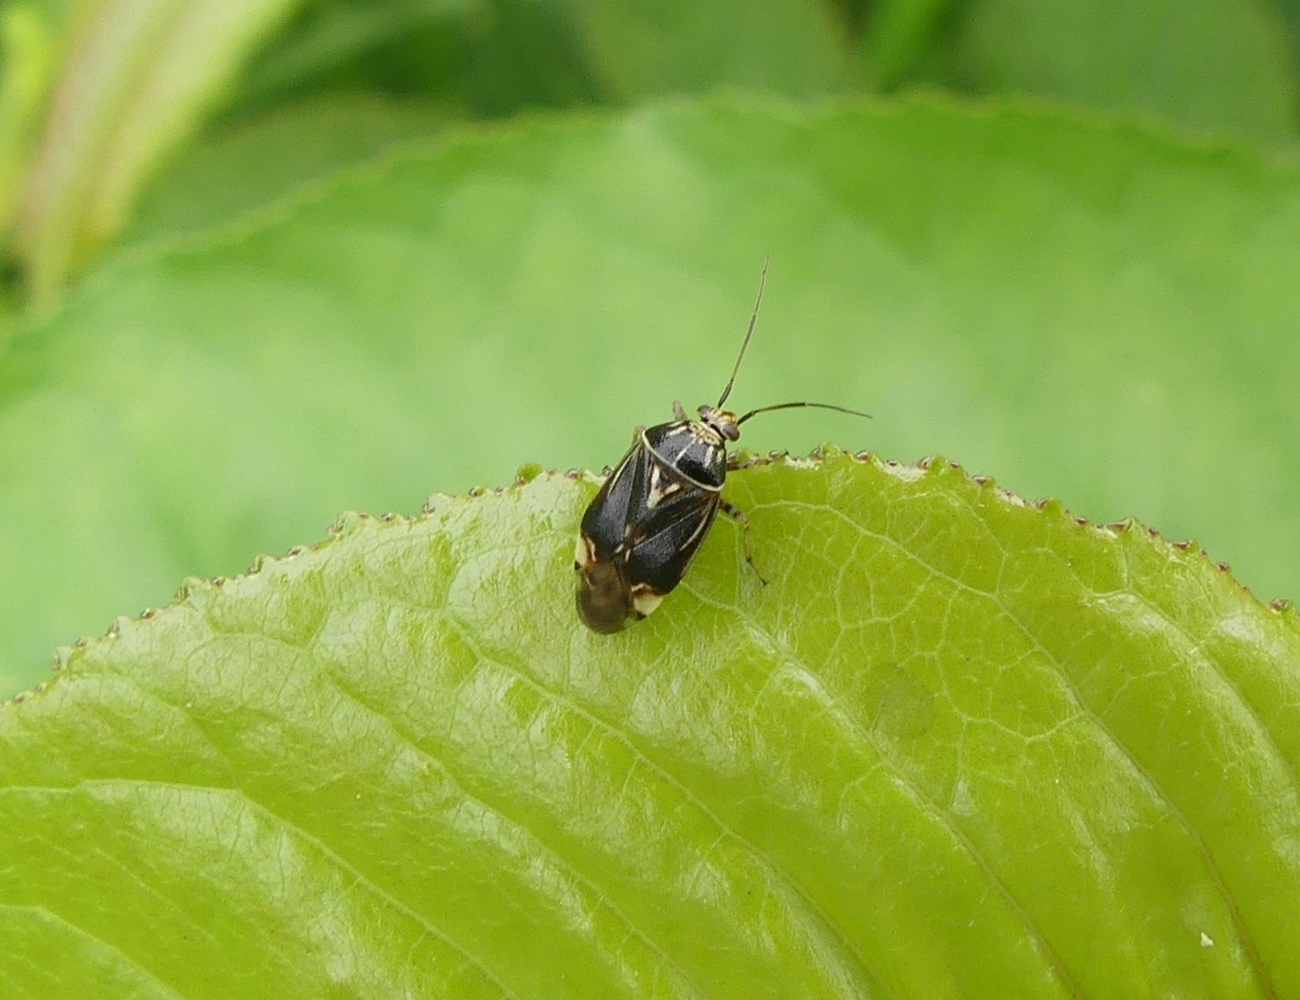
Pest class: lygus_bug